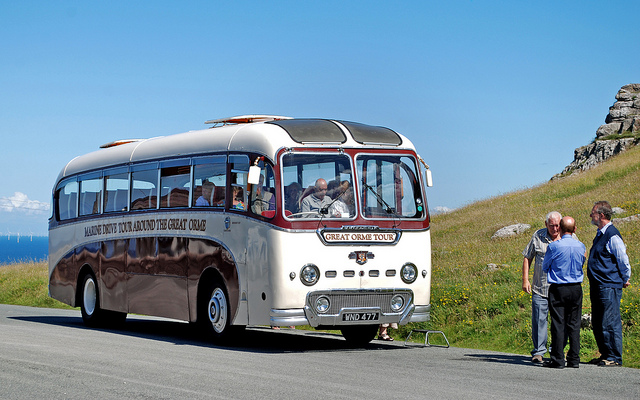
a red and white bus is on the side of the street

Three men stand outside a bus next to a grassy hill on a very sunny day.

There are three man talking in front of a bus.

Three men standing on the side of a road, in front of a bus.

An antique bus parked on the side of the road on a hill.